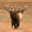
Label: deer